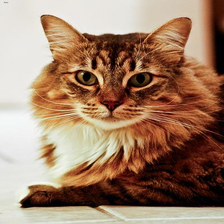
Species: cat
Breed: Maine Coon